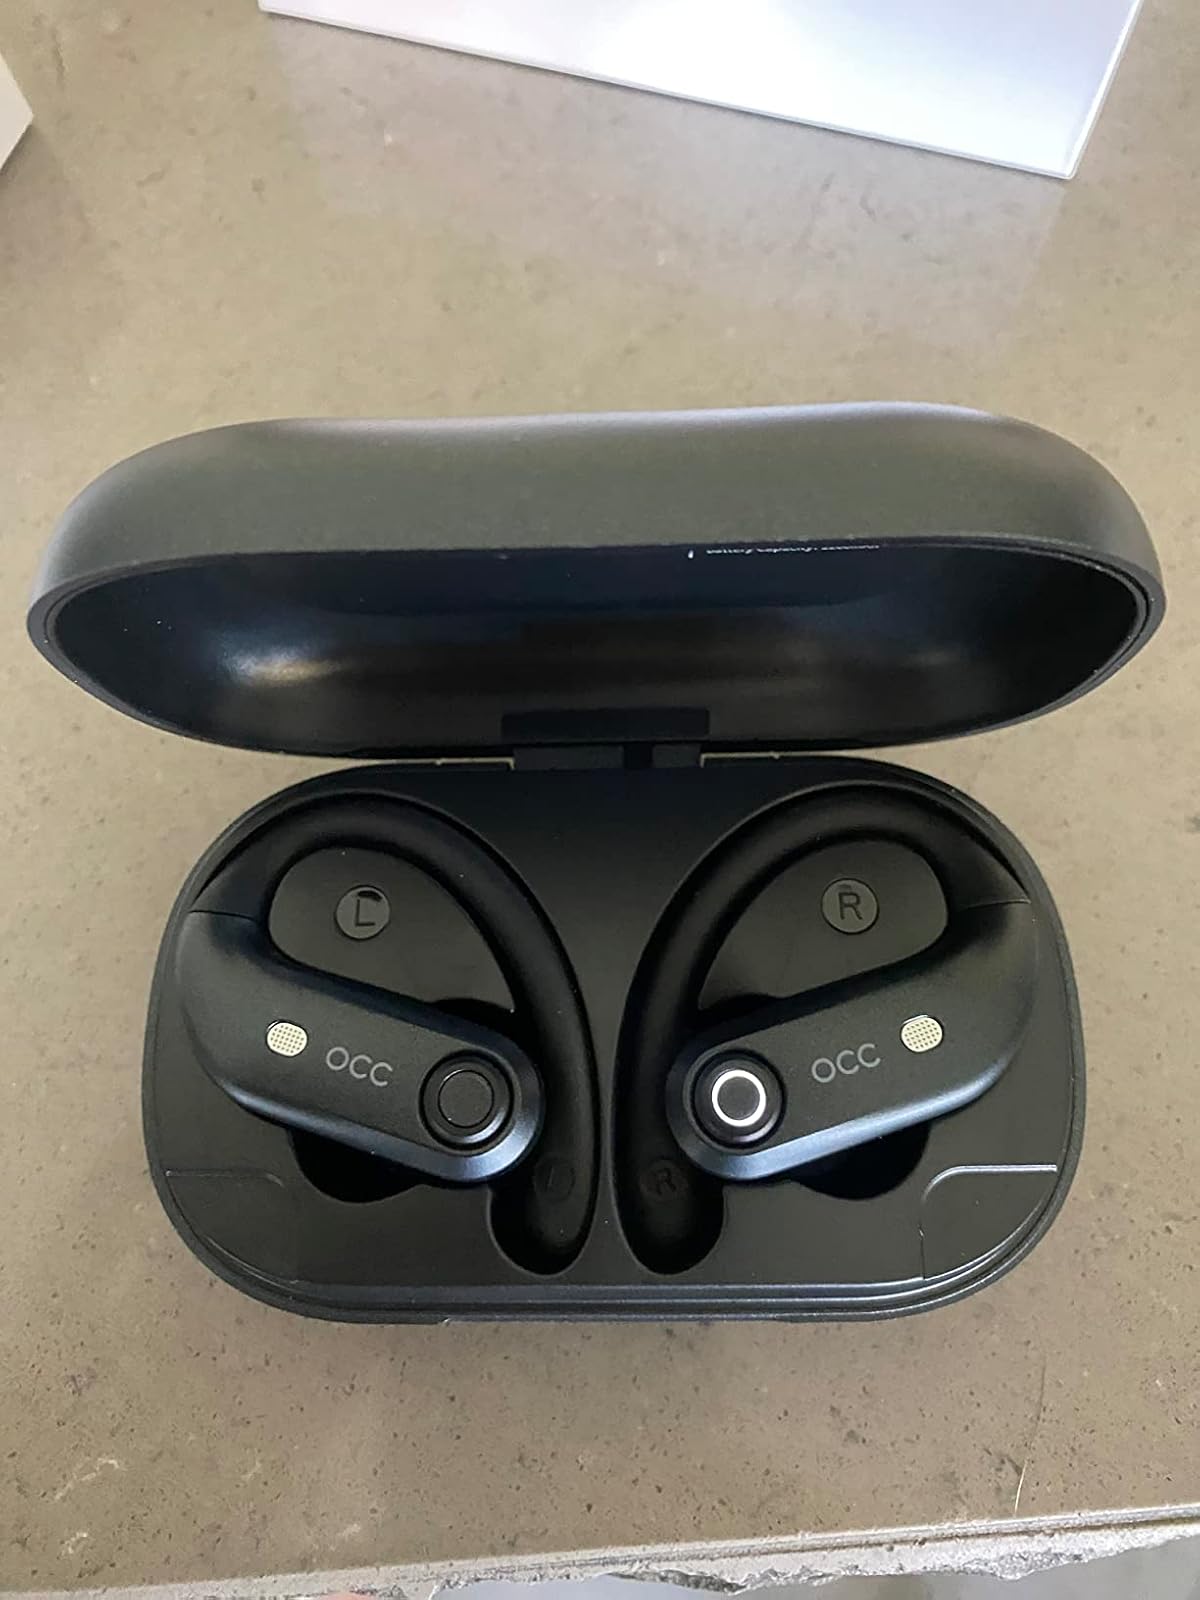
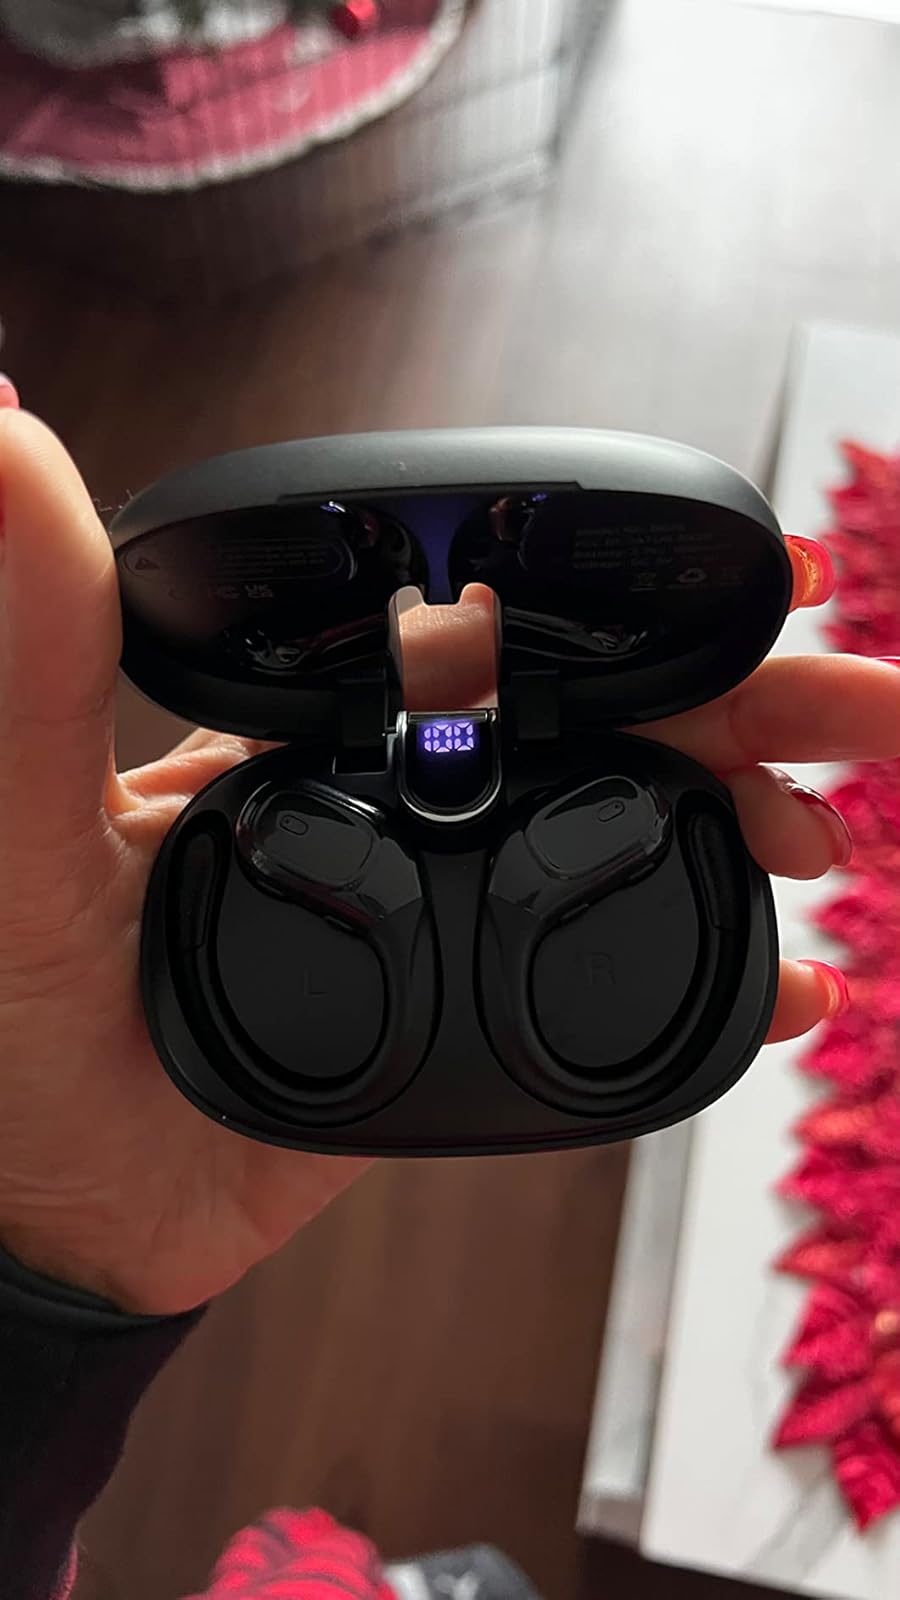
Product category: earbuds
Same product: no